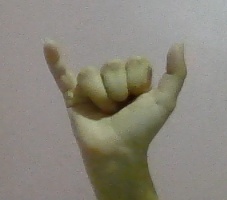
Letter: ya